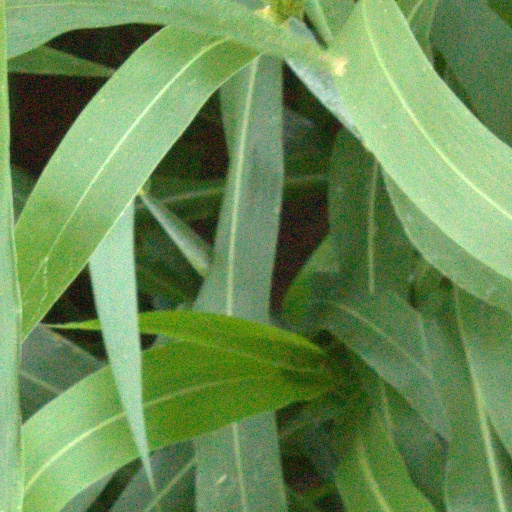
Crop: sorghum